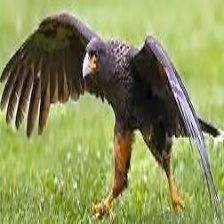
Species: STRIATED CARACARA
Scientific name: PHALCOBOENUS AUSTRALIS